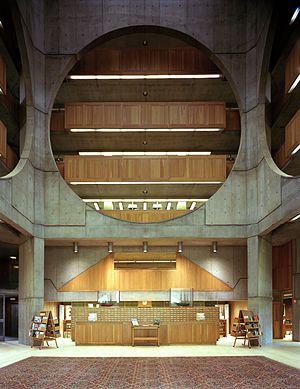
Créée en 1905, la Phillips Exeter Academy Library, à Exeter, New Hampshire, est une bibliothèque appartenant à l'école d'enseignement secondaire Phillips Exeter Academy.
Louis Isadore Kahn, est un architecte américain, d'origine estonienne.